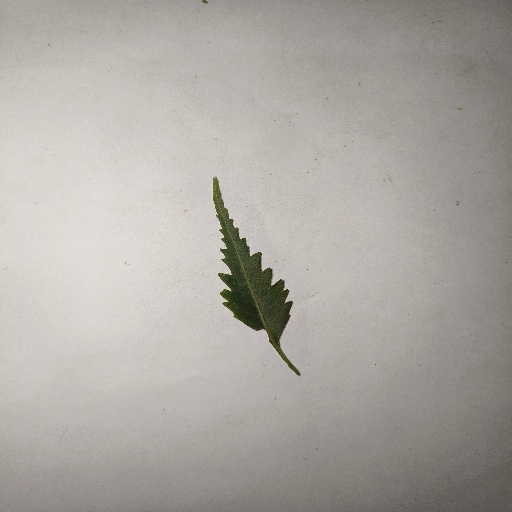
Species: Neem
Leaf condition: Healthy Leaf